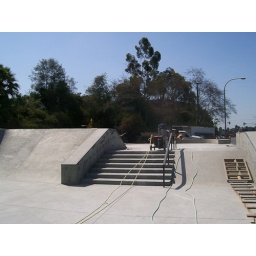
This park features a clover bowl, an expert run that ends in an almost vert bowl and a street course.